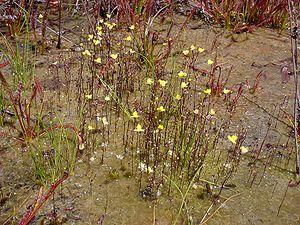
Il existe environ 225 espèces de plantes du genre Utricularia, appartenant à la famille des Lentibulariaceae. C'est le genre le plus important de plantes carnivores et il a une distribution mondiale, n'étant absent que de l'Antarctique et des îles océaniques. Ce genre était considéré comme ayant 250 espèces jusqu'à ce que Peter Taylor ait réduit le nombre à 214 dans son étude exhaustive The Genus Utricularia: a taxonomic monograph, une monographie publiée par HMSO. La classification de Taylor fut généralement admise, bien que sa division du genre en deux sous-genres fut bientôt considérée comme obsolète. Les études de génétique moléculaire ont pour la plupart confirmé la classification de Taylor avec quelques modifications, mais réparti le genre en trois sous-genres. Cette liste suit la classification des sous-genres de Müller et Borsch, mise à jour avec de nouvelles informations provenant de Müller et al.